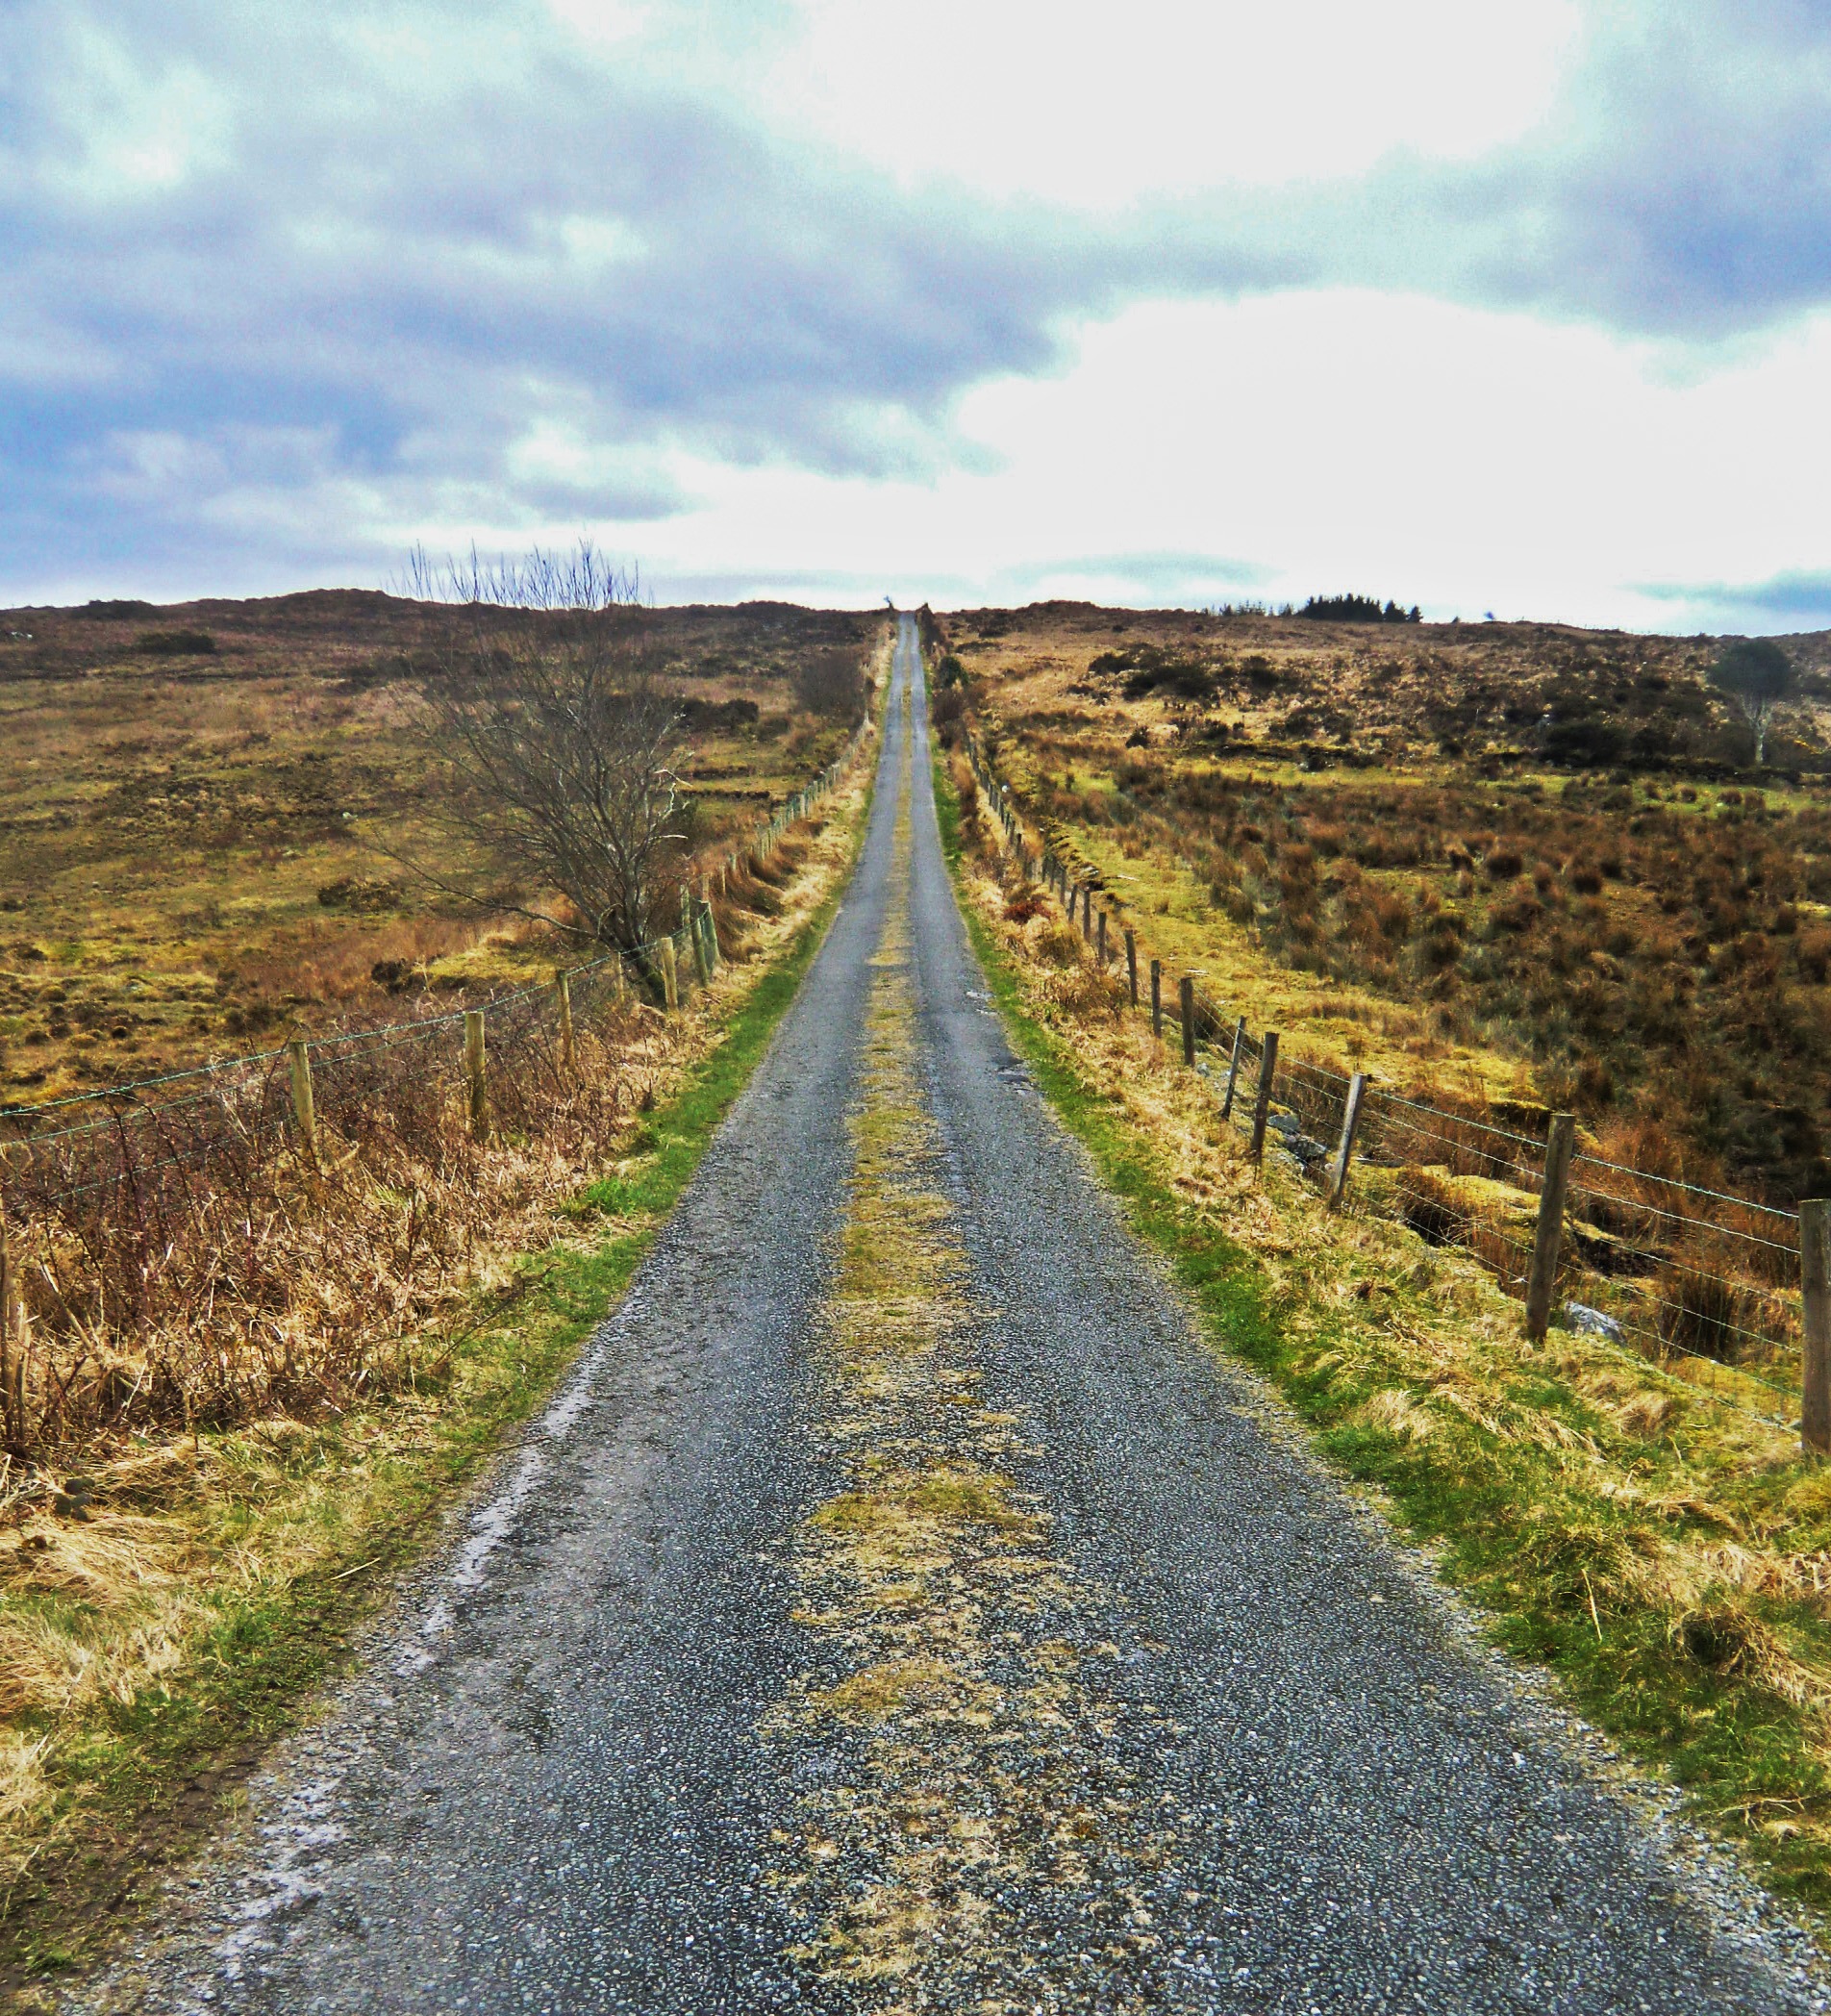
landscape, grass, track, road, hiking, trail, hill, dirt road, autumn, agriculture, lane, waterway, infrastructure, ireland, away, rural area, way of life